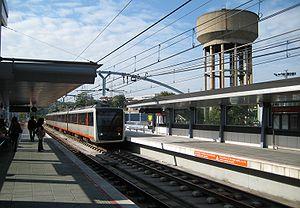
Etxebarri est une station des lignes 1 et 2 du métro de Bilbao, située sur la commune d'Etxebarri dans la province de Biscaye de la communauté autonome du Pays Basque.
Cet article contient l'ensemble des stations du métro de Bilbao, ville située dans le Pays basque, province de la Biscaye. Ce réseau s'articule sur deux lignes naissant au sud du Grand Bilbao qui forment un tronçon commun jusqu'à la station San Inazio. Après cette station, les lignes se séparent et desservent chacune une rive du Nervion.